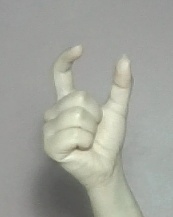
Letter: nun